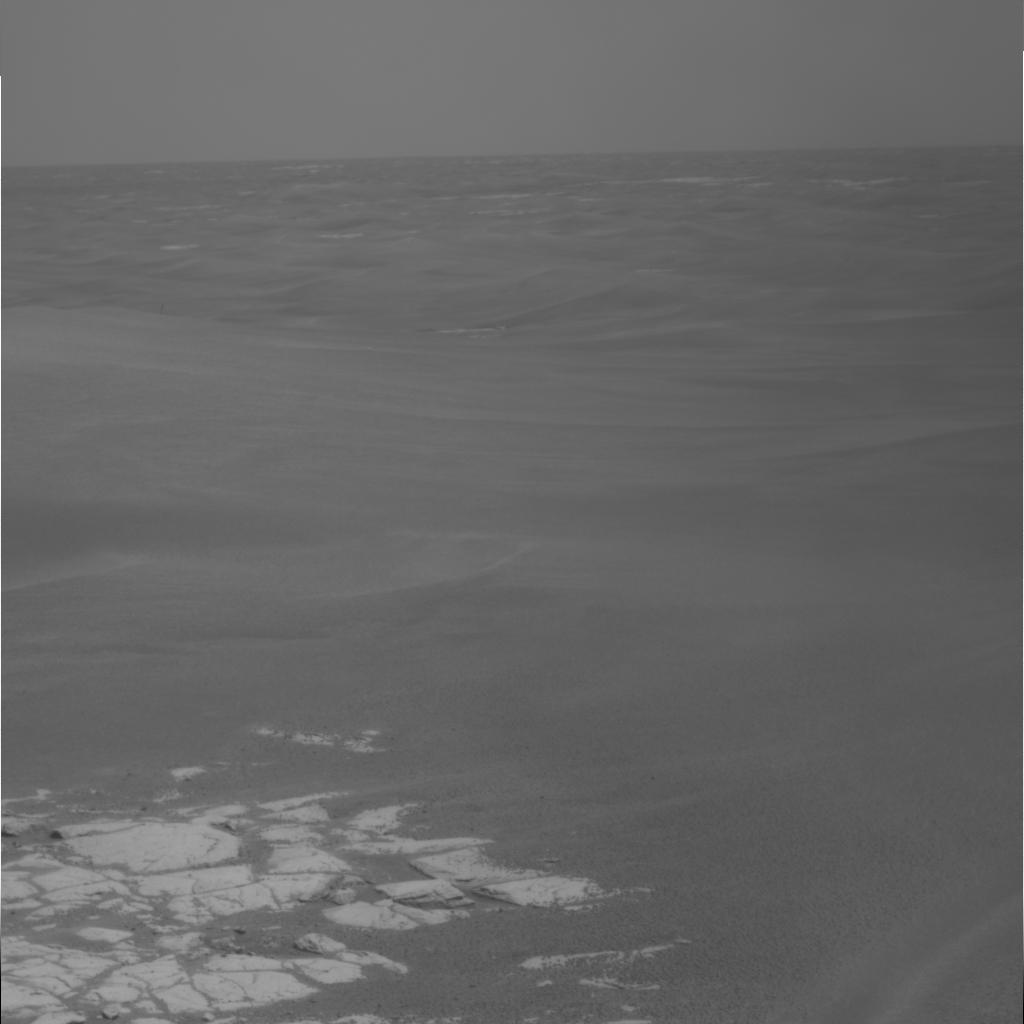
Surface features visible: Rock Outcrops, Dunes/Ripples, Rock (Linear Features), Soil, Spherules, Distant Vista, Sky